Annie's Song

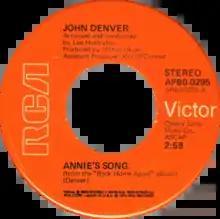
1976 Dutch vinyl picture sleeve

"Annie's Song" (also known as "Annie's Song (You Fill Up My Senses)") is a song written and recorded by American singer-songwriter John Denver. The song was released as the lead single from his eighth studio album "Back Home Again". It was his second number-one song in the United States, occupying that spot for two weeks in July 1974. "Annie's Song" also went to number one on the Easy Listening chart. "Billboard" ranked it as the No. 25 song for 1974.